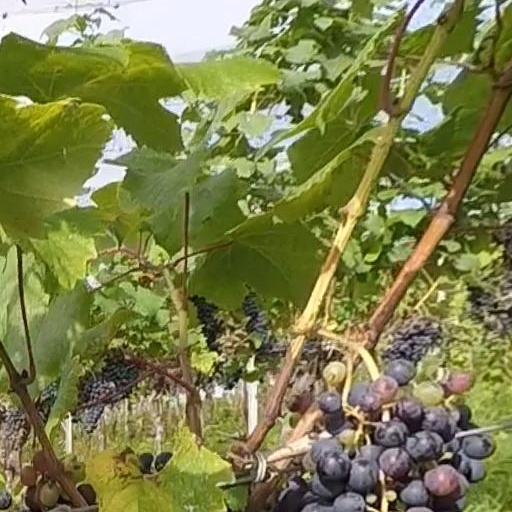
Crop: grape